Scythians

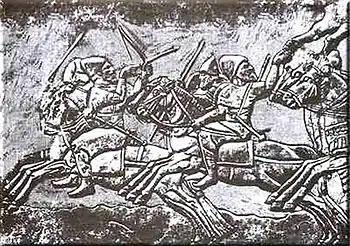
An Assyrian relief depicting Cimmerian mounted warriors

Even West Asian horses were imported to Ciscaucasia. It was also only when the Scythians expanded into West Asia that they became acquainted with iron smelting and forging, before which they were still a Bronze Age society until the late 8th century BC. The Scythians also borrowed the use of the war chariots and of scale armour from West Asians, and Scythian warriors themselves obtained iron weapons and military experience during their stay in West Asia. Within the Scythian religion, the goddess Artimpasa and the Snake-Legged Goddess were significantly influenced by the Mesopotamian and Syro-Canaanite religions.